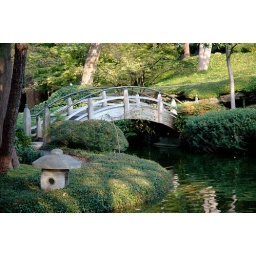
bridge over the river koi